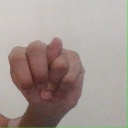
अक्षर: न